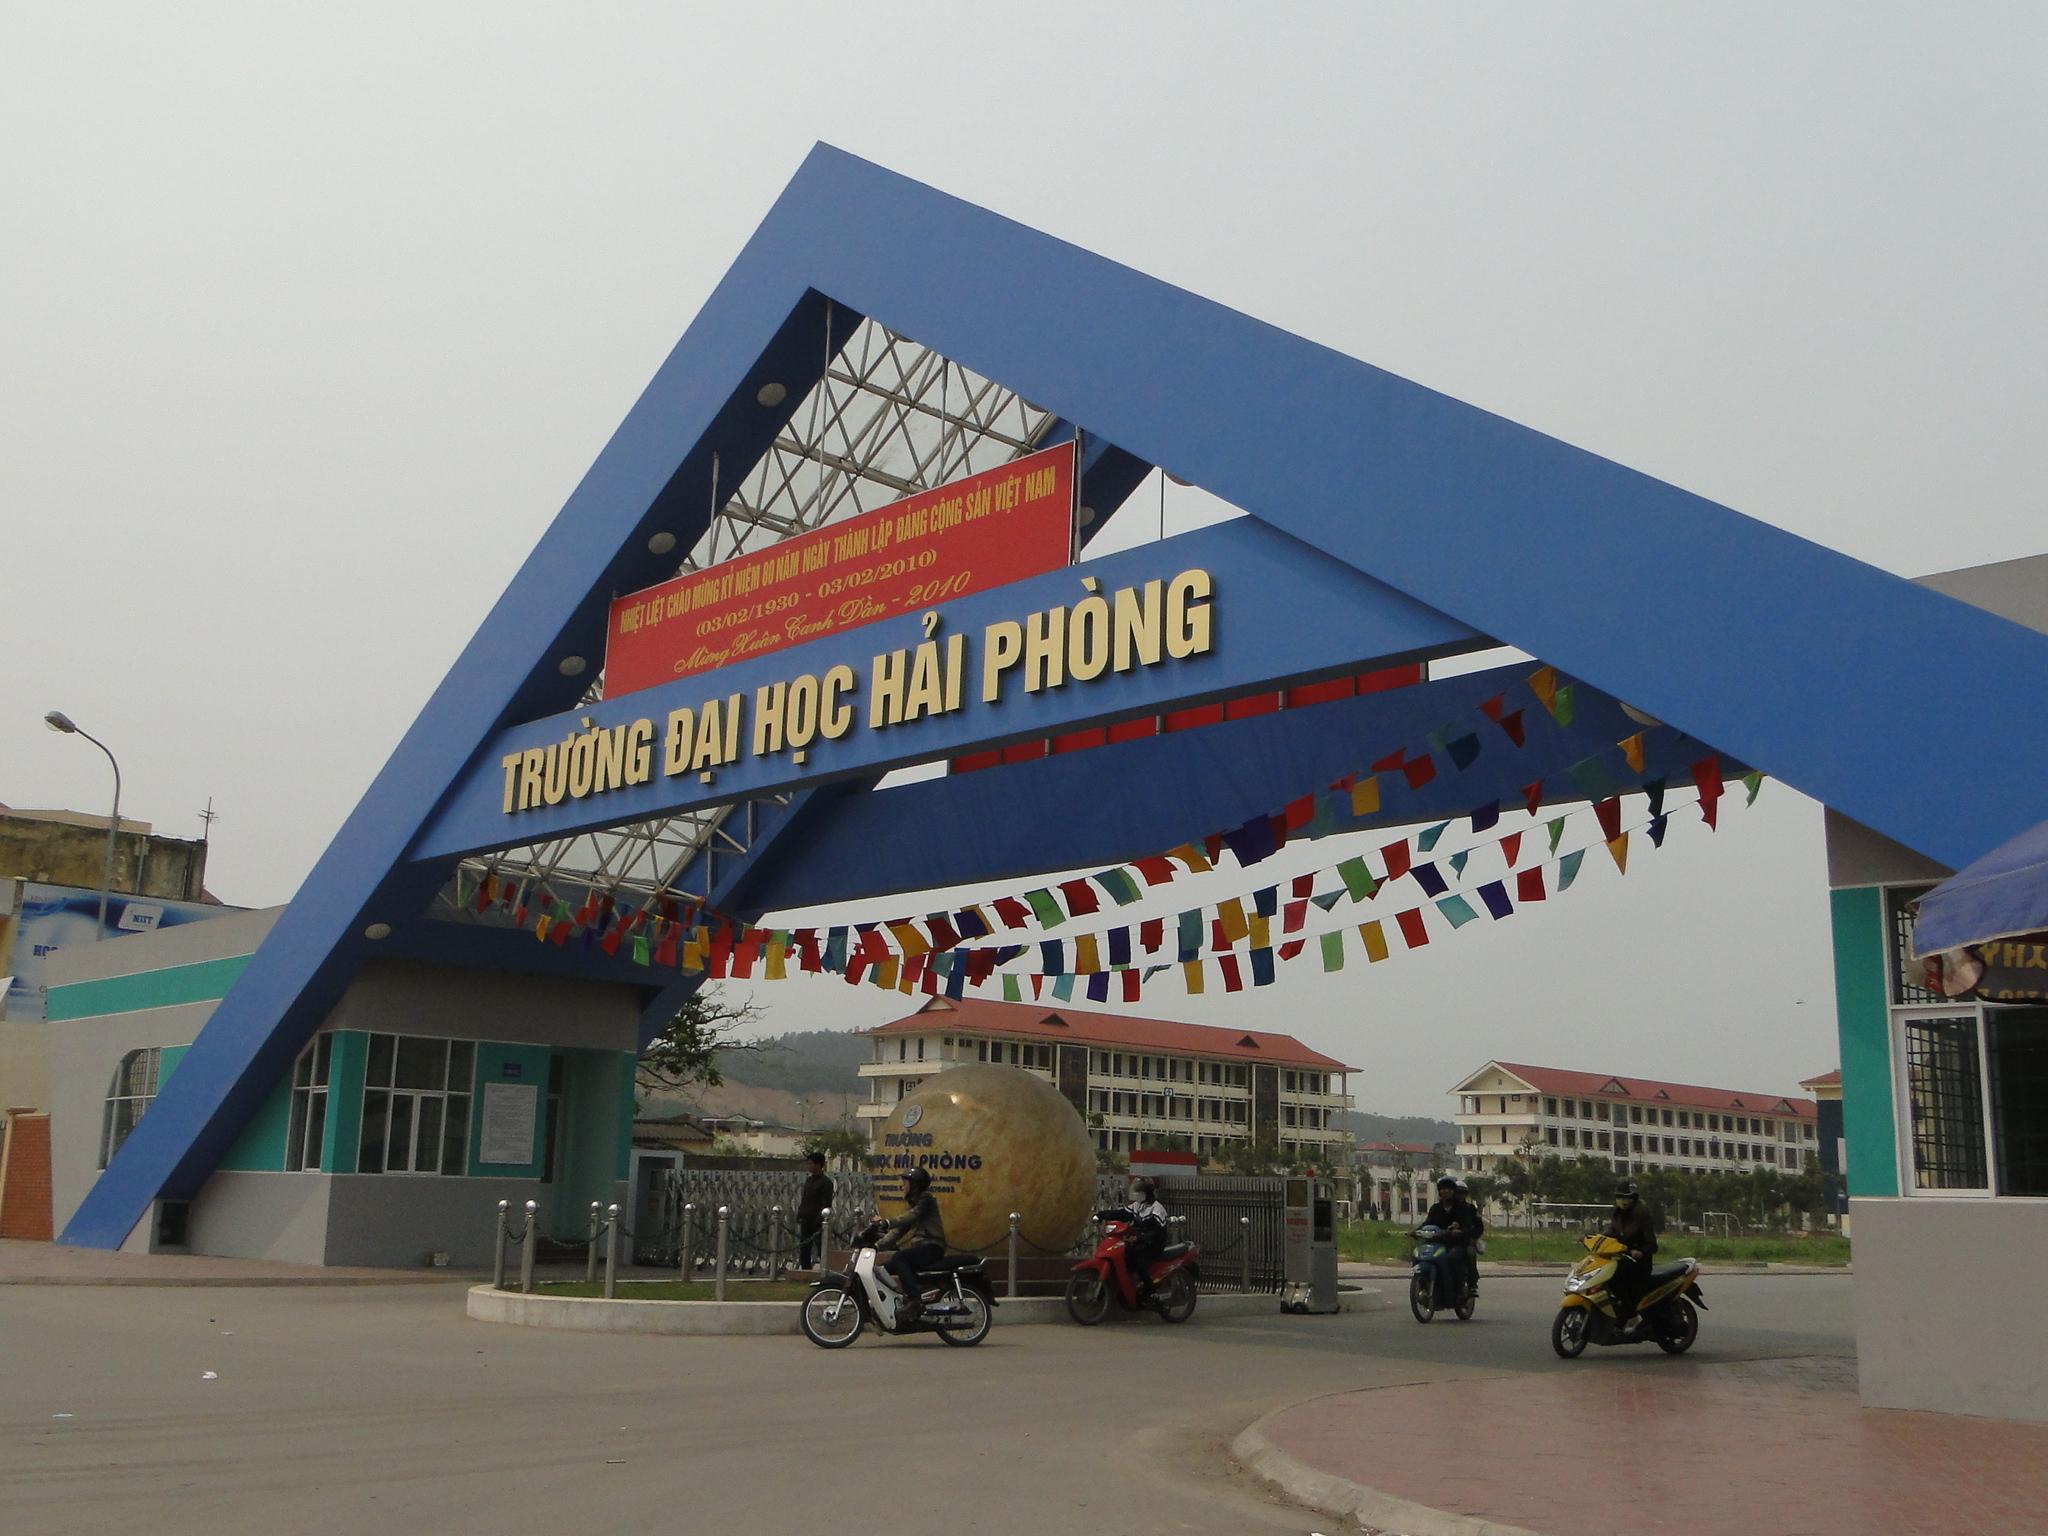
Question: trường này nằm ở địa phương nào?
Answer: trường này nằm ở hải phòng